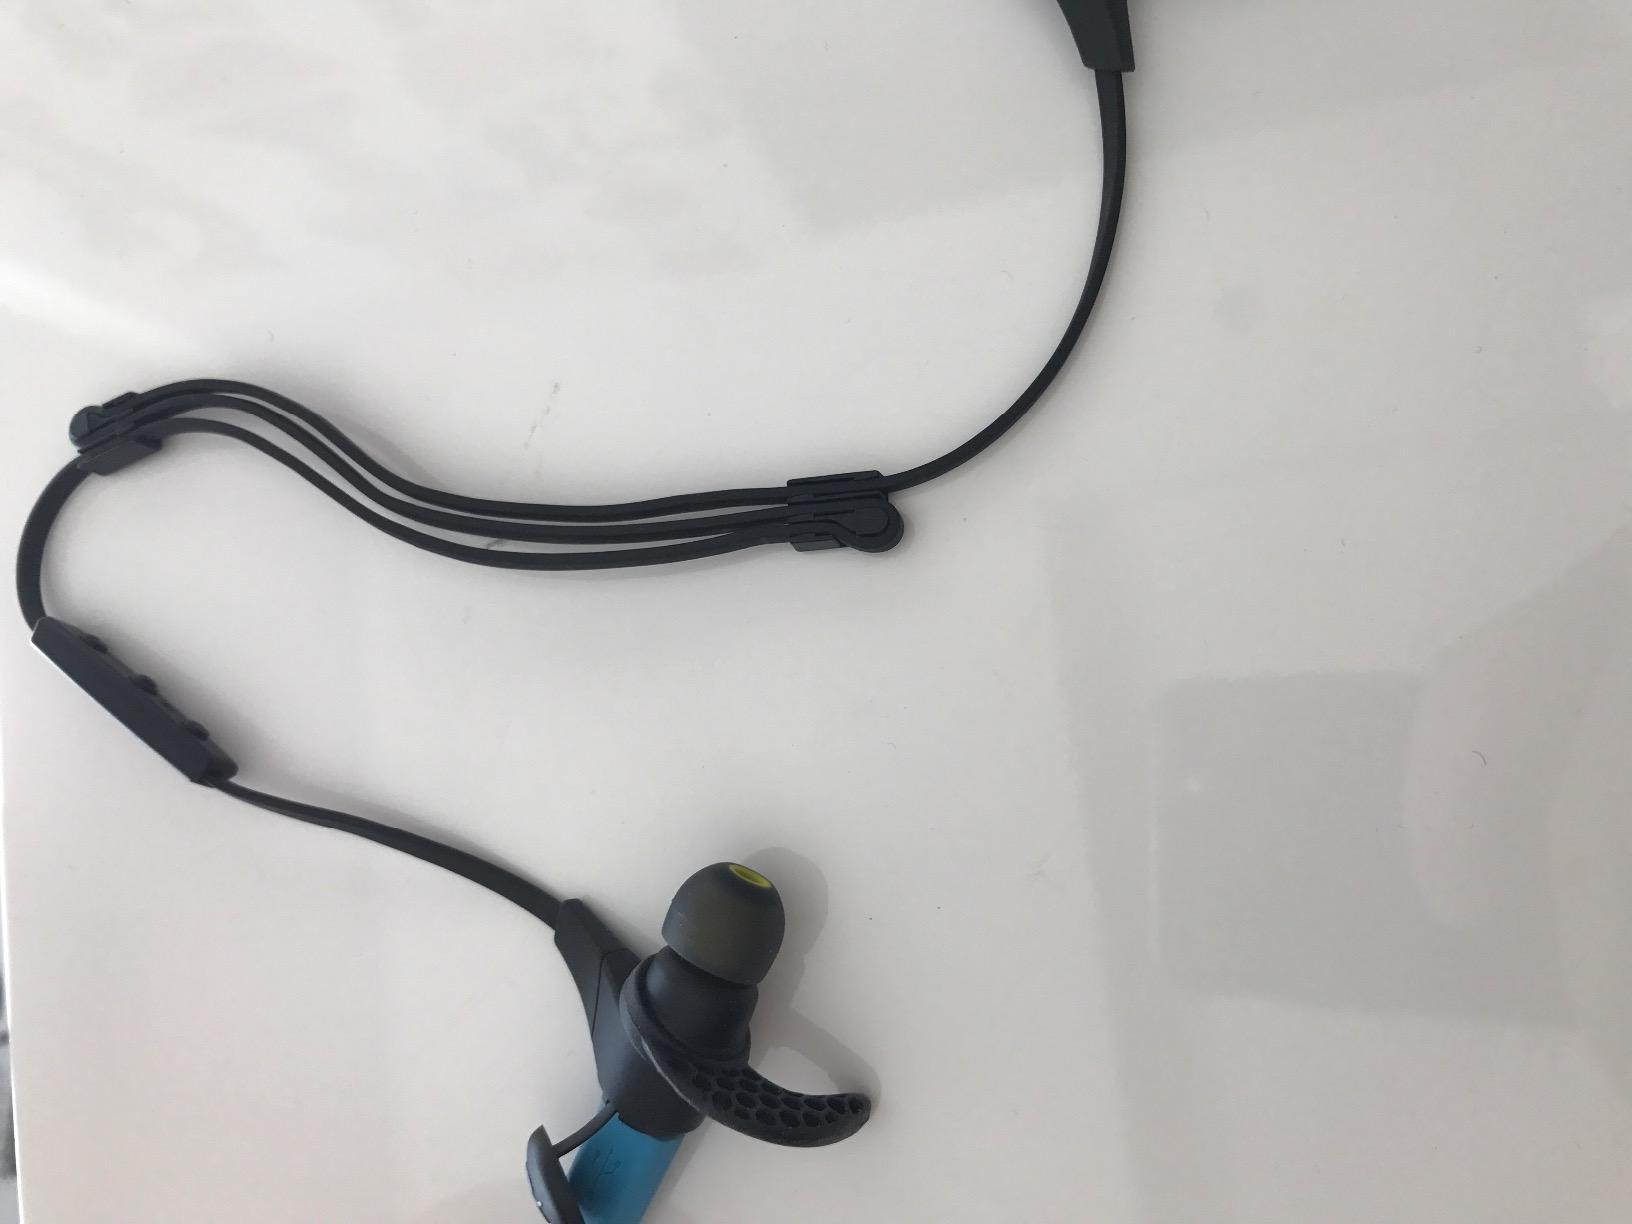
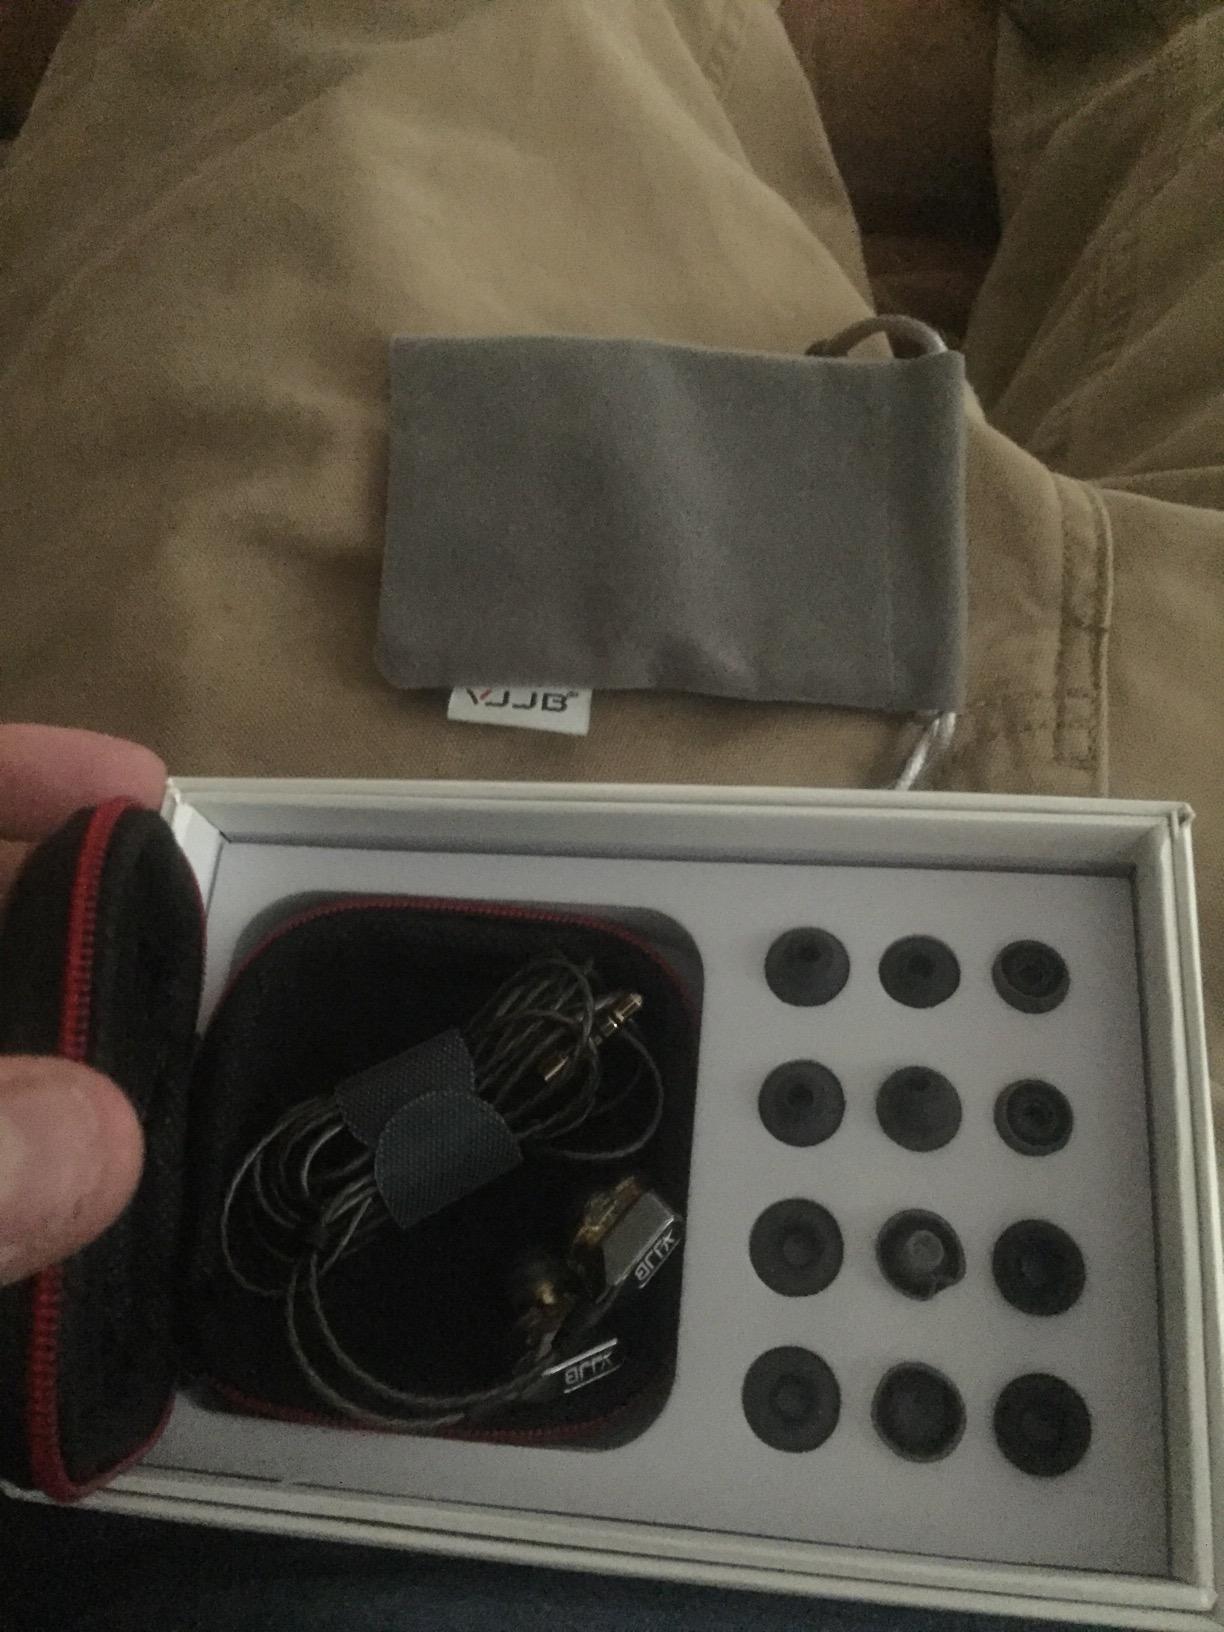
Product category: headphones
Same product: no